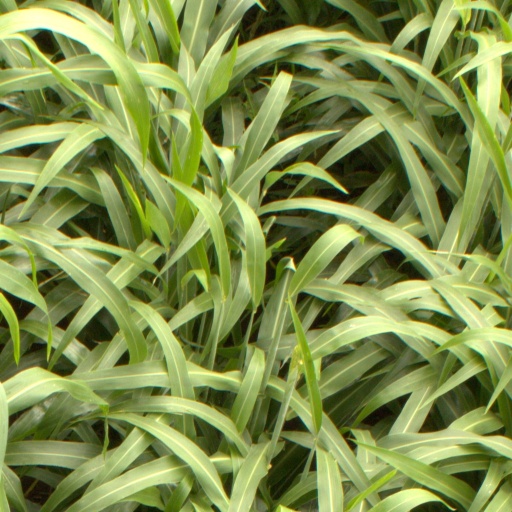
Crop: sorghum